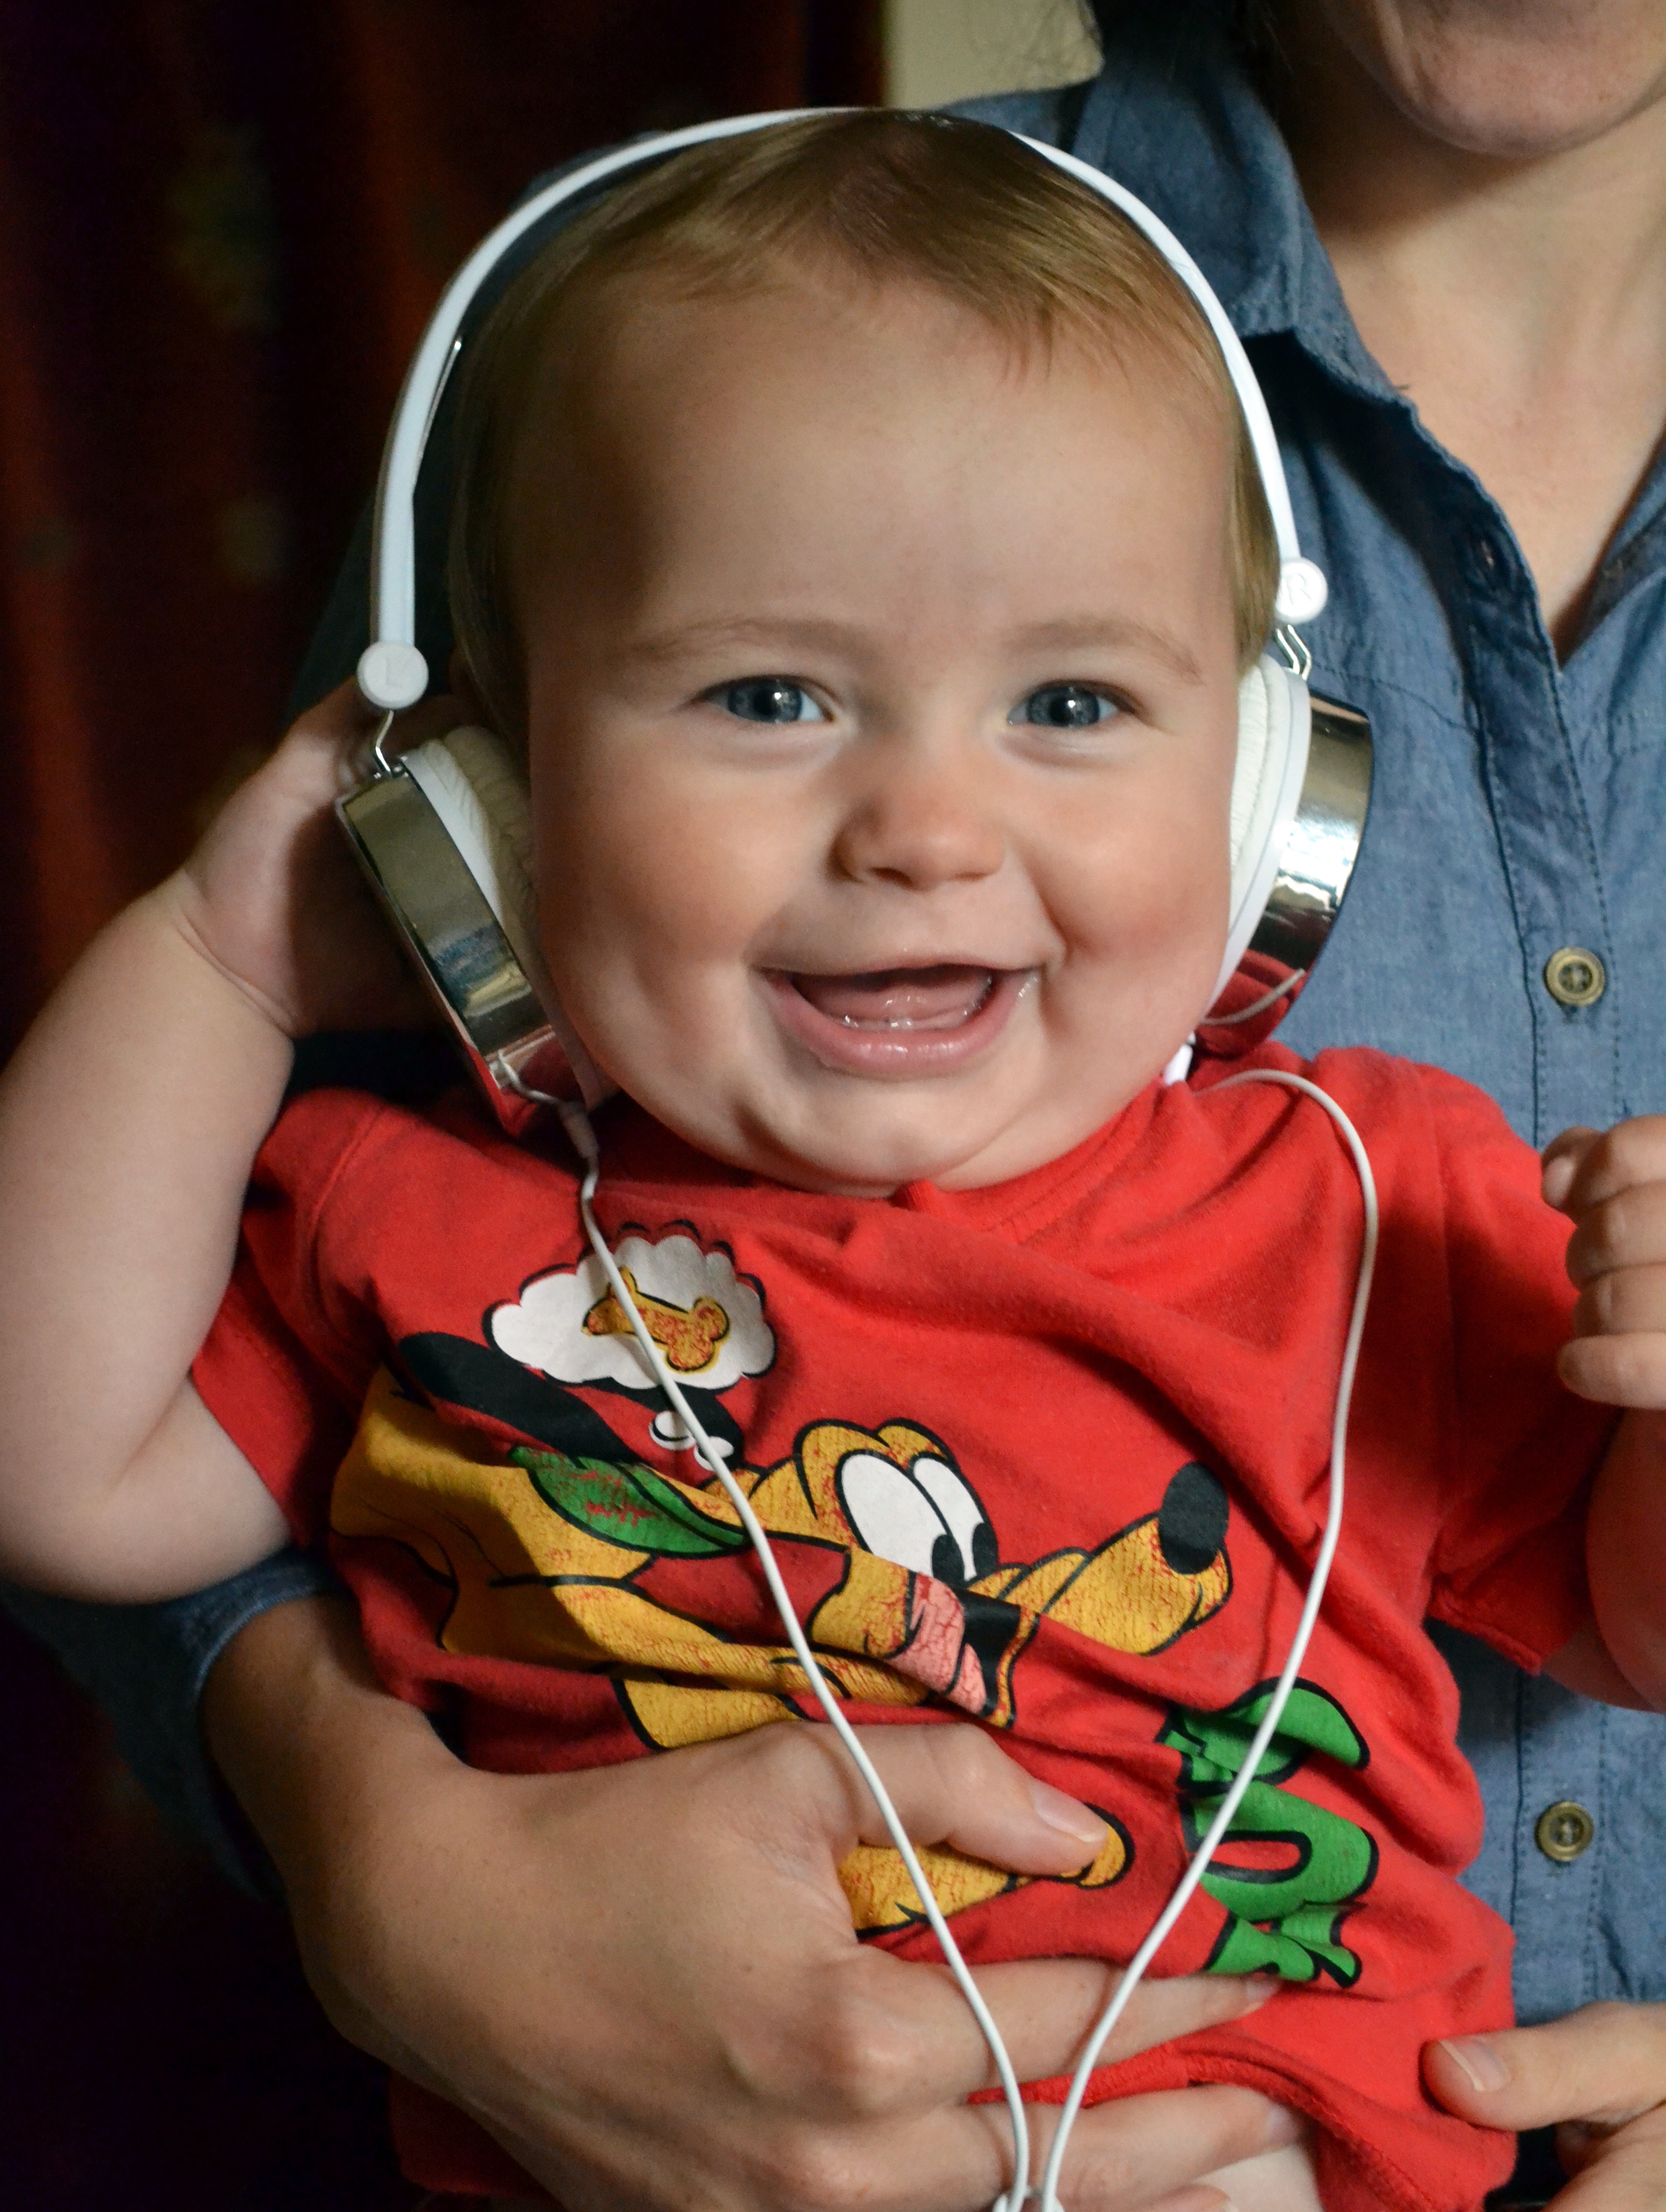
person, music, people, photography, play, boy, photo, male, portrait, young, child, facial expression, smiling, smile, human body, laughing, family, happy, headphones, infant, toddler, youngster, organ, laughter, families